Annett's key

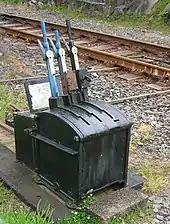
Groundframe, with the two rightmost levers locked by Annett's key

In British, Australian, French, and Swiss railway signalling, an Annett's key is a form of trapped-key interlocking that locks levers or other items of signalling apparatus, thereby serving as a portable form of interlocking. The purpose is to prevent access from sidings to the running line without authority. When not in use, the key is normally held in an Annett's lock that is fixed to the lever or concerned apparatus.